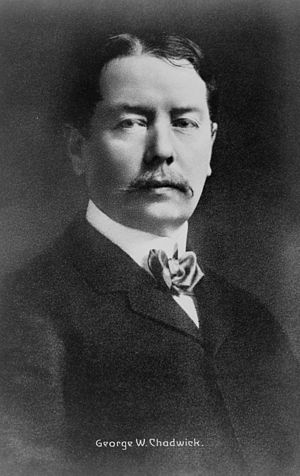
George Chadwick
George Whitefield Chadwick var en amerikansk komponist.